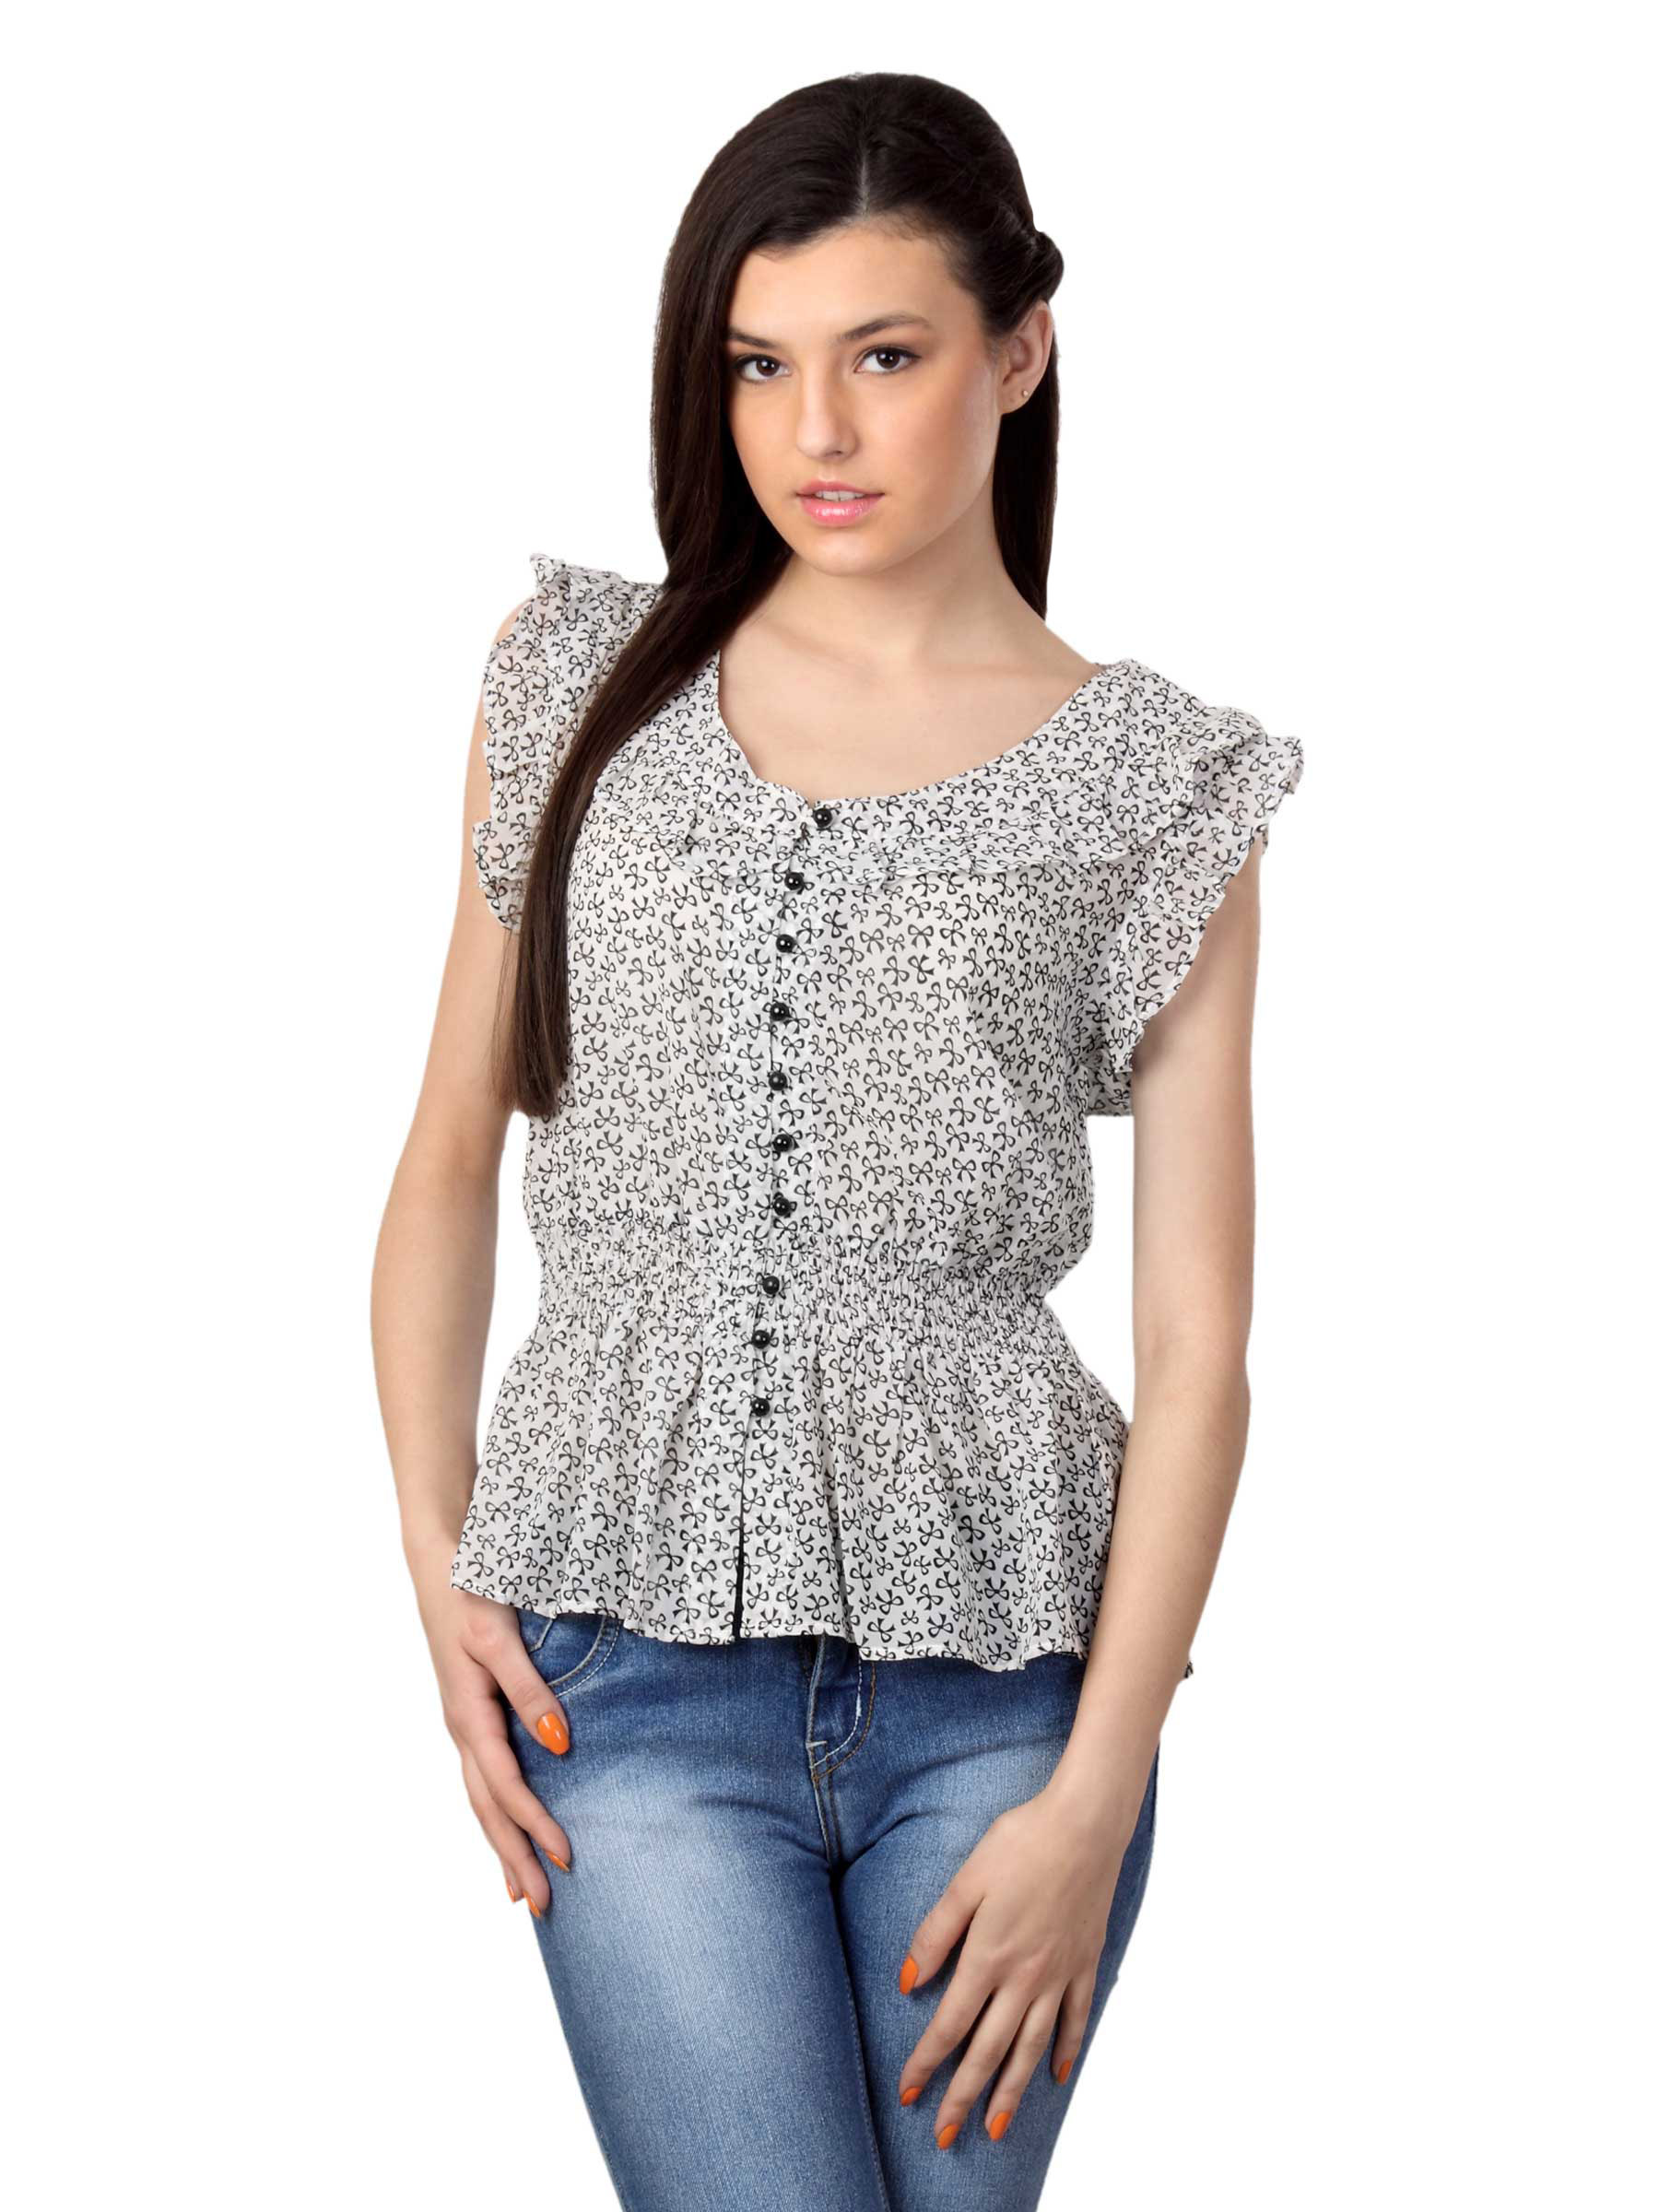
Tonga Women & Black Printed Top
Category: Apparel / Topwear / Tops
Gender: Women
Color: White
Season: Summer 2012
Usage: Casual